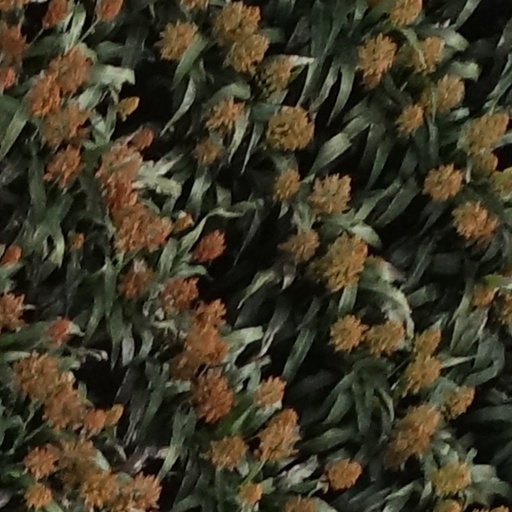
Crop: sorghum